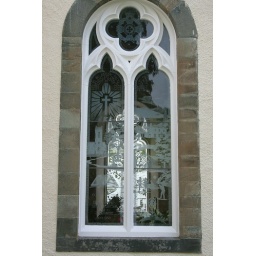
Beautiful etched glass windows in the small village church